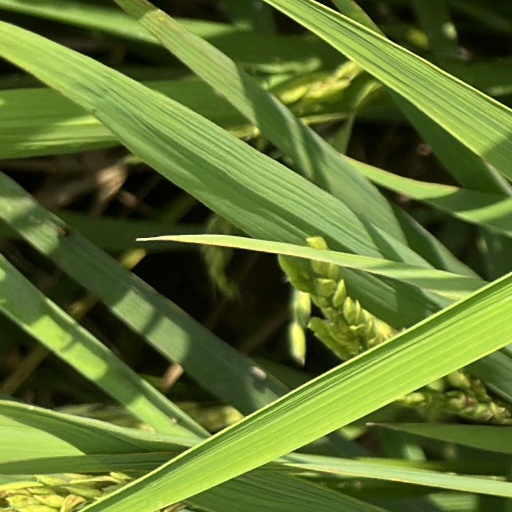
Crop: rice